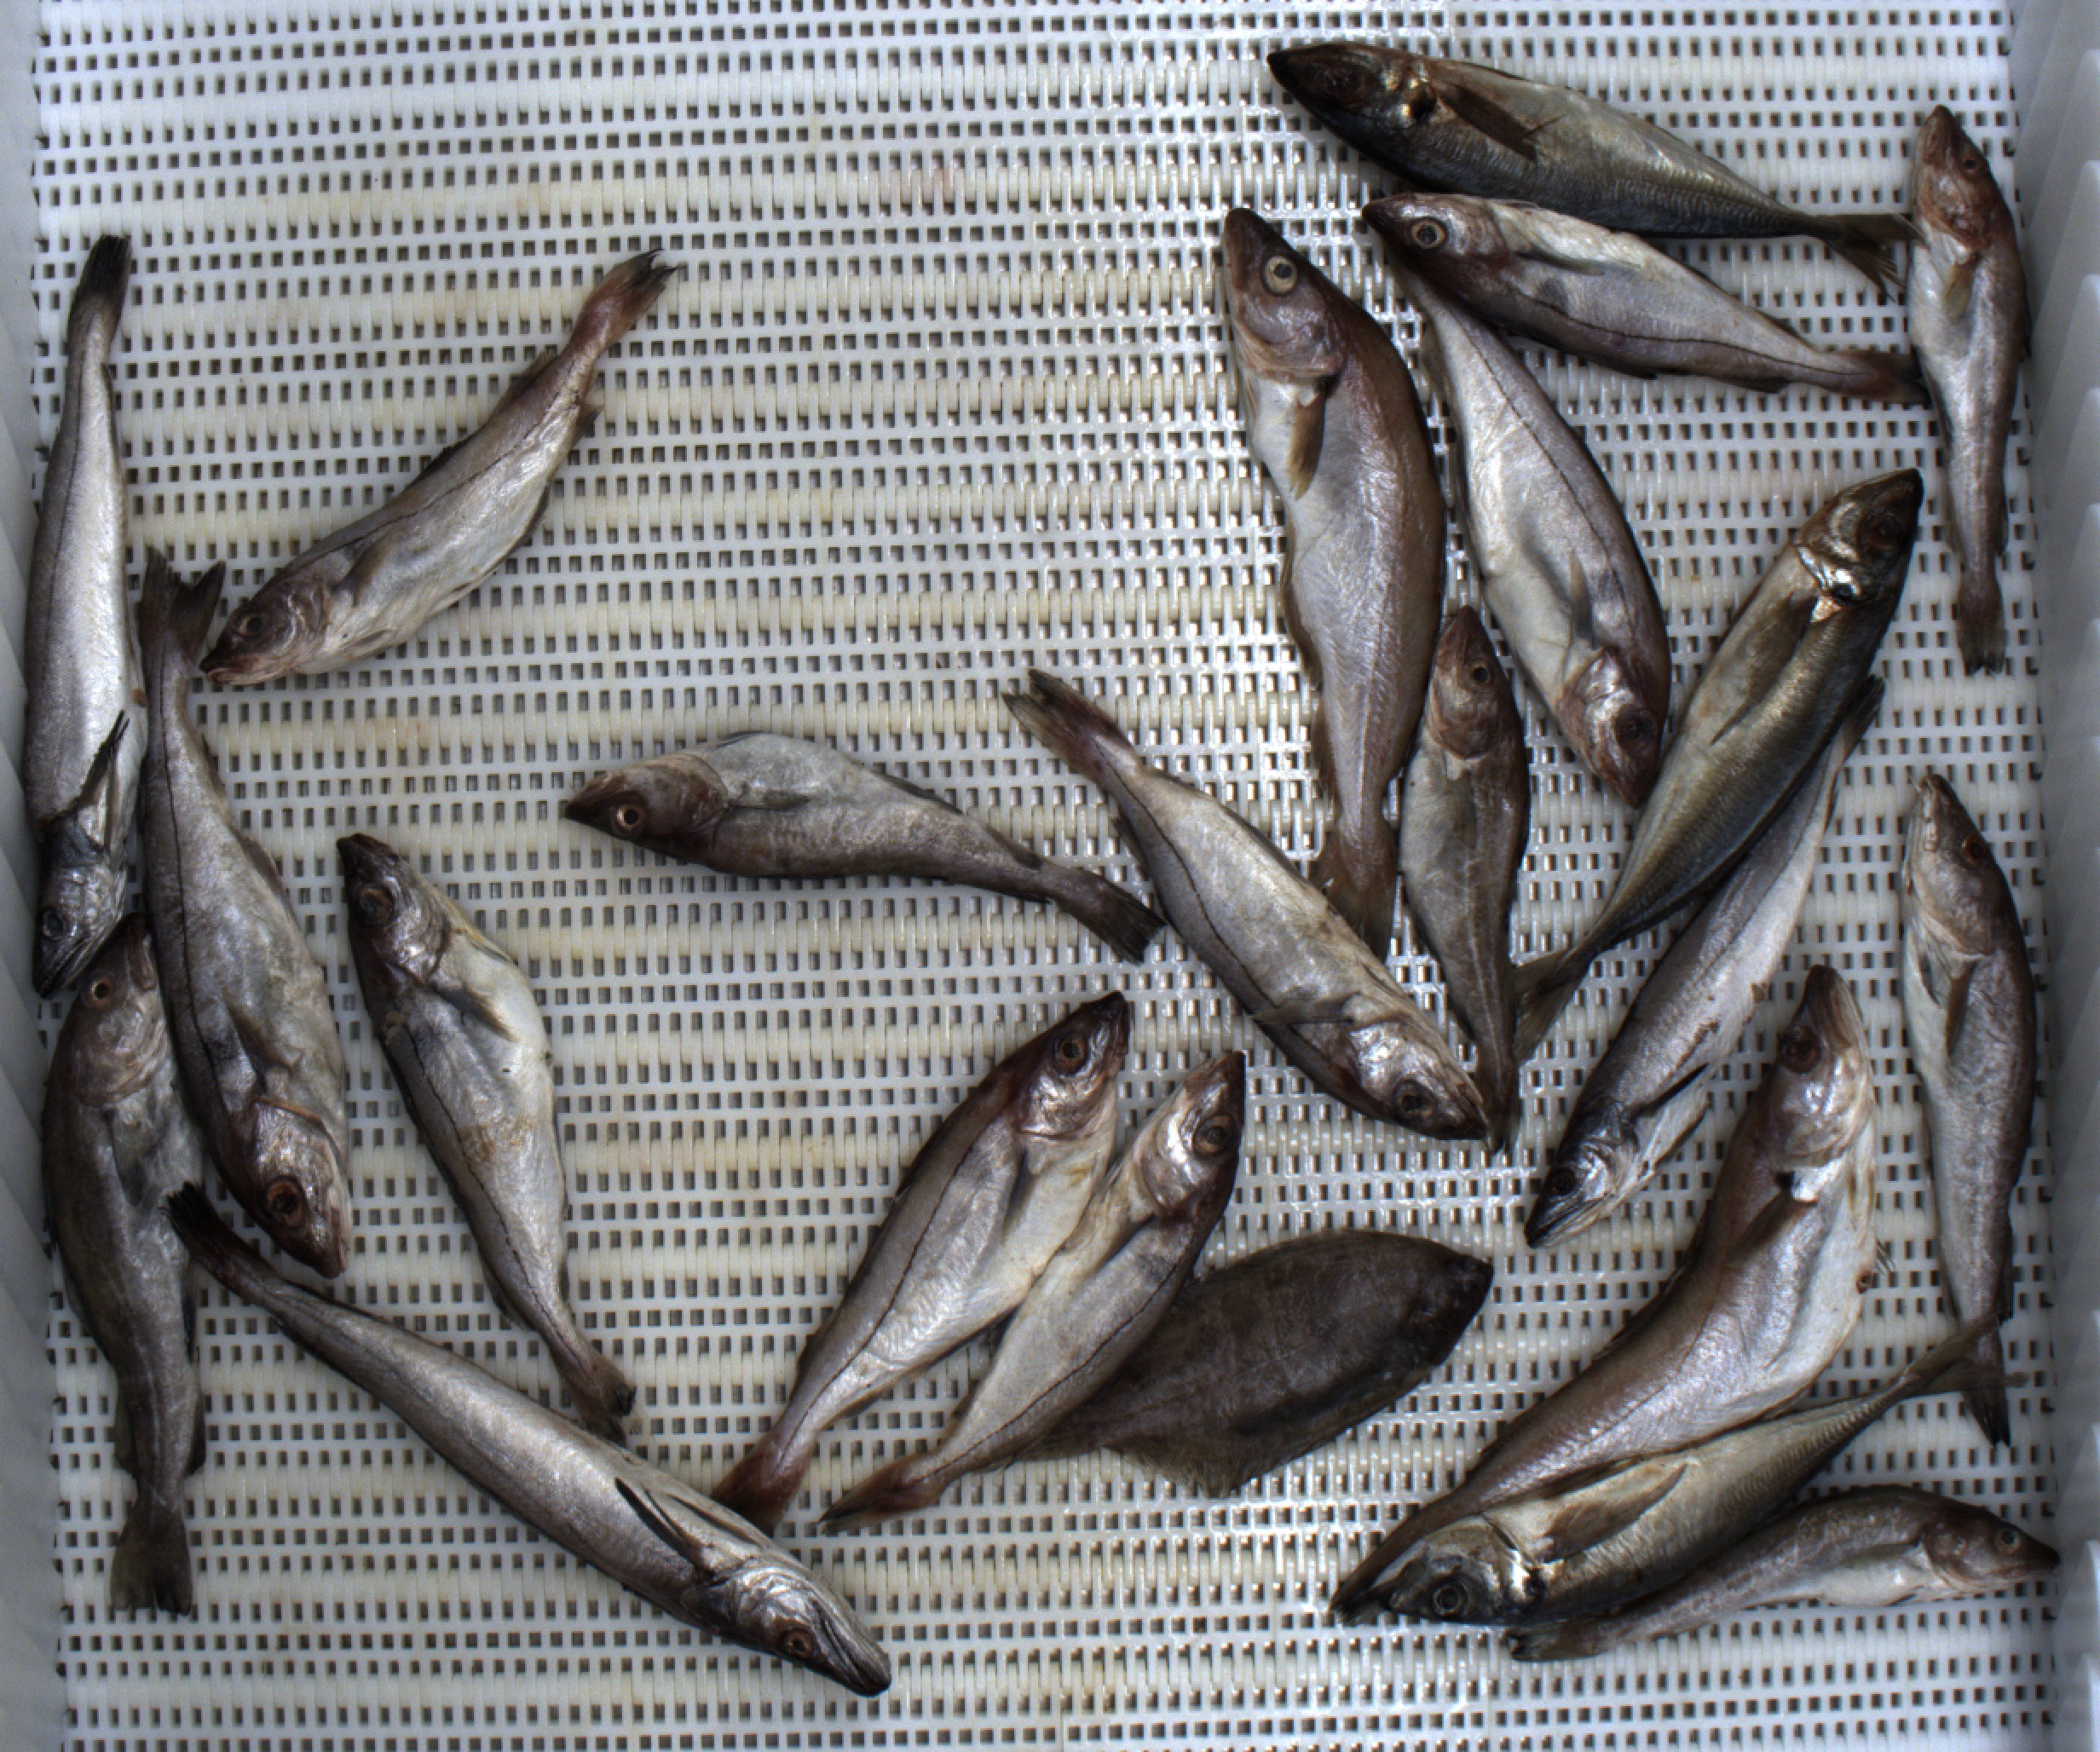
Total fish: 23
Cod: 6
Haddock: 8
Whiting: 2
Hake: 3
Horse mackerel: 3
Saithe: 0
Other: 1